Asphalt Warriors

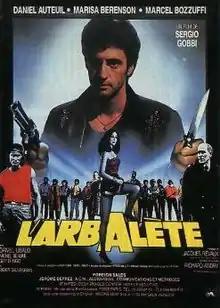

Asphalt Warriors aka The Syringe (original title: L'Arbalète (""the crossbow"")) is a French action movie made by Sergio Gobbi in 1984. It stars Daniel Auteuil as the main character.